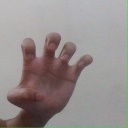
अक्षर: झ